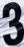
Number: 3